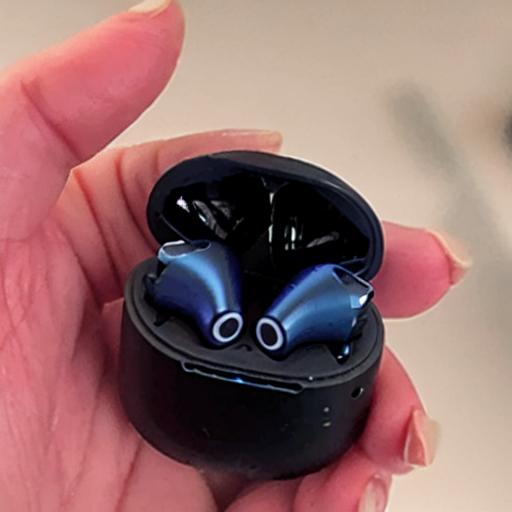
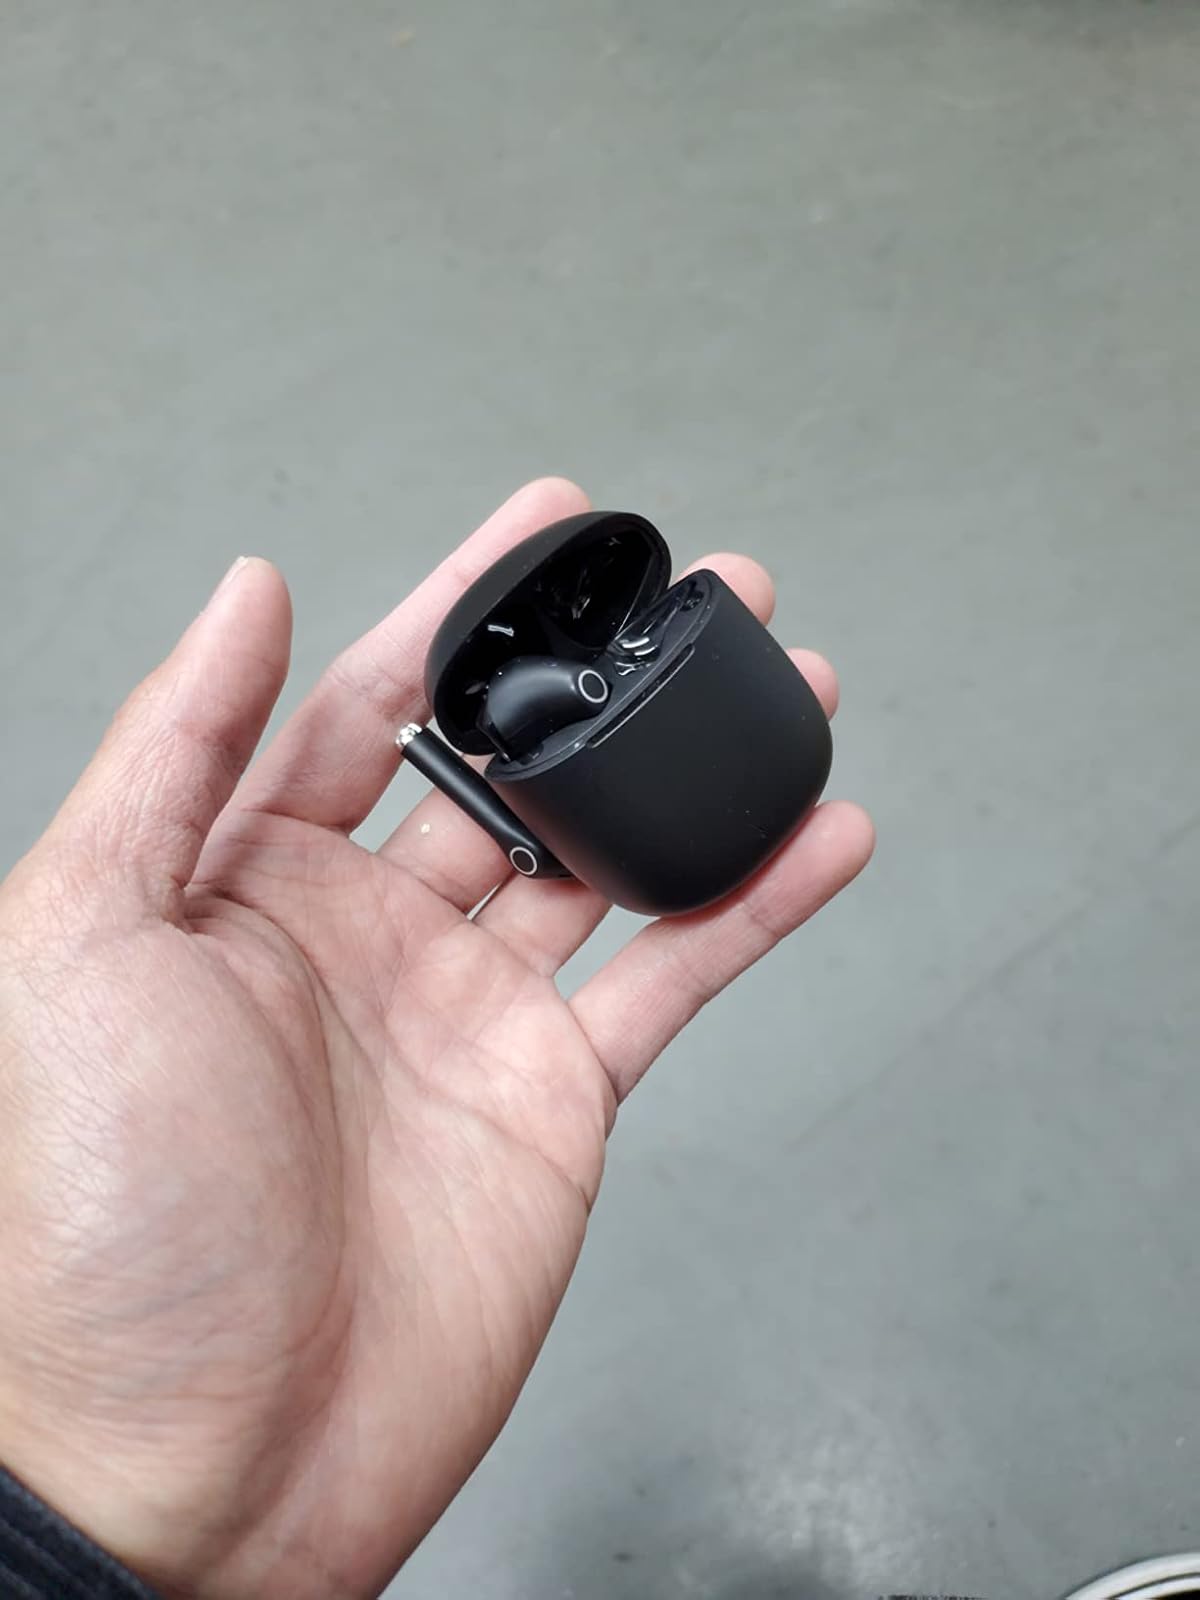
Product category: earbuds
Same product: no